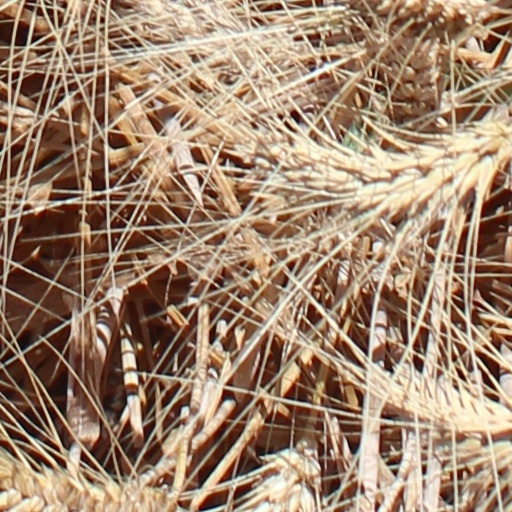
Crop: wheat